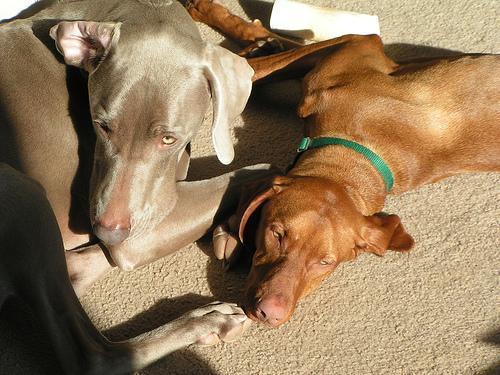
vizsla